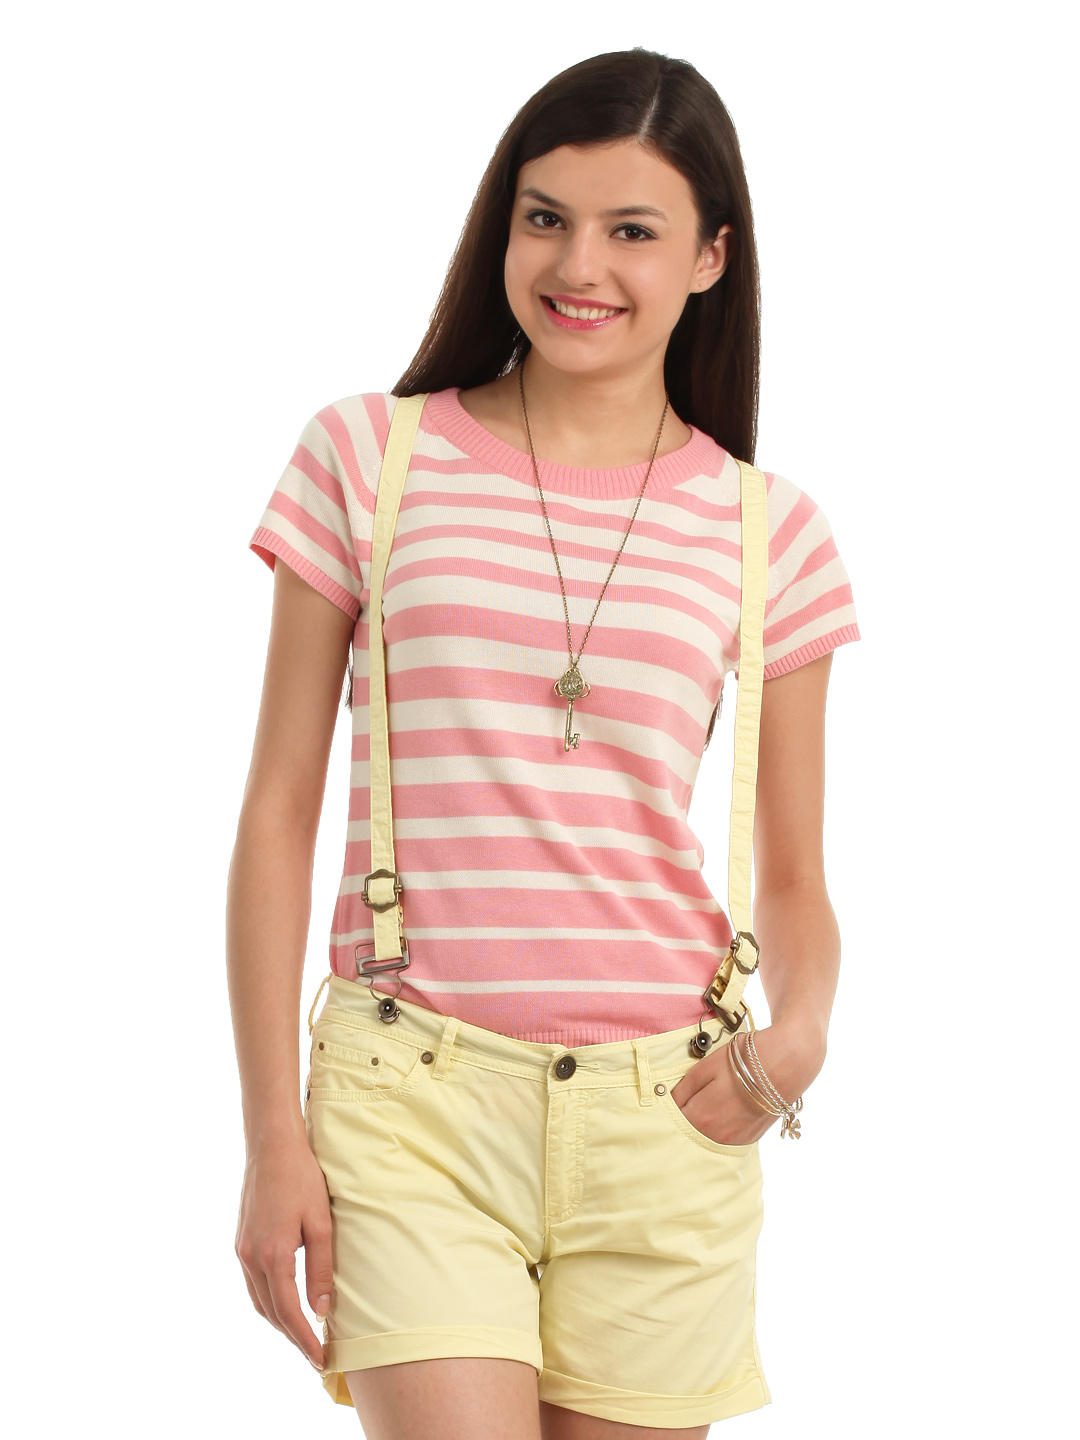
Allen Solly Woman Pink Top
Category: Apparel / Topwear / Tops
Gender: Women
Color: Pink
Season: Summer 2012
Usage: Casual